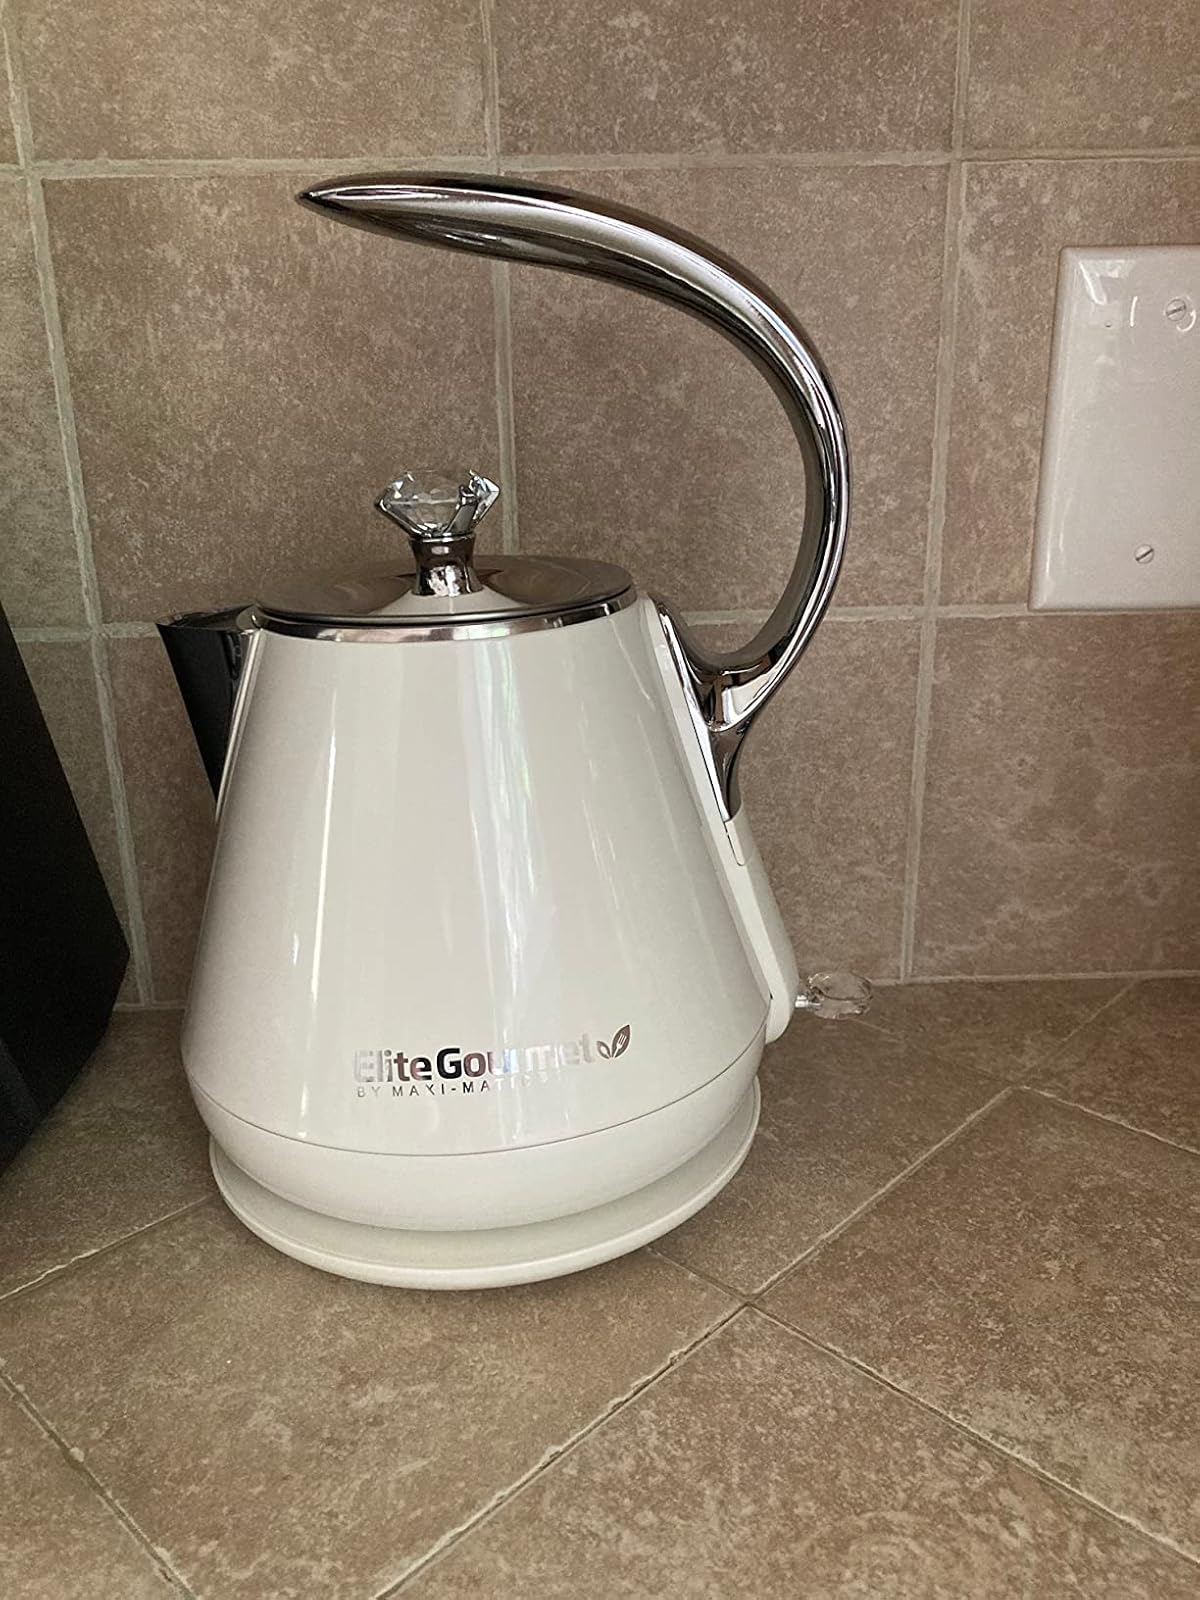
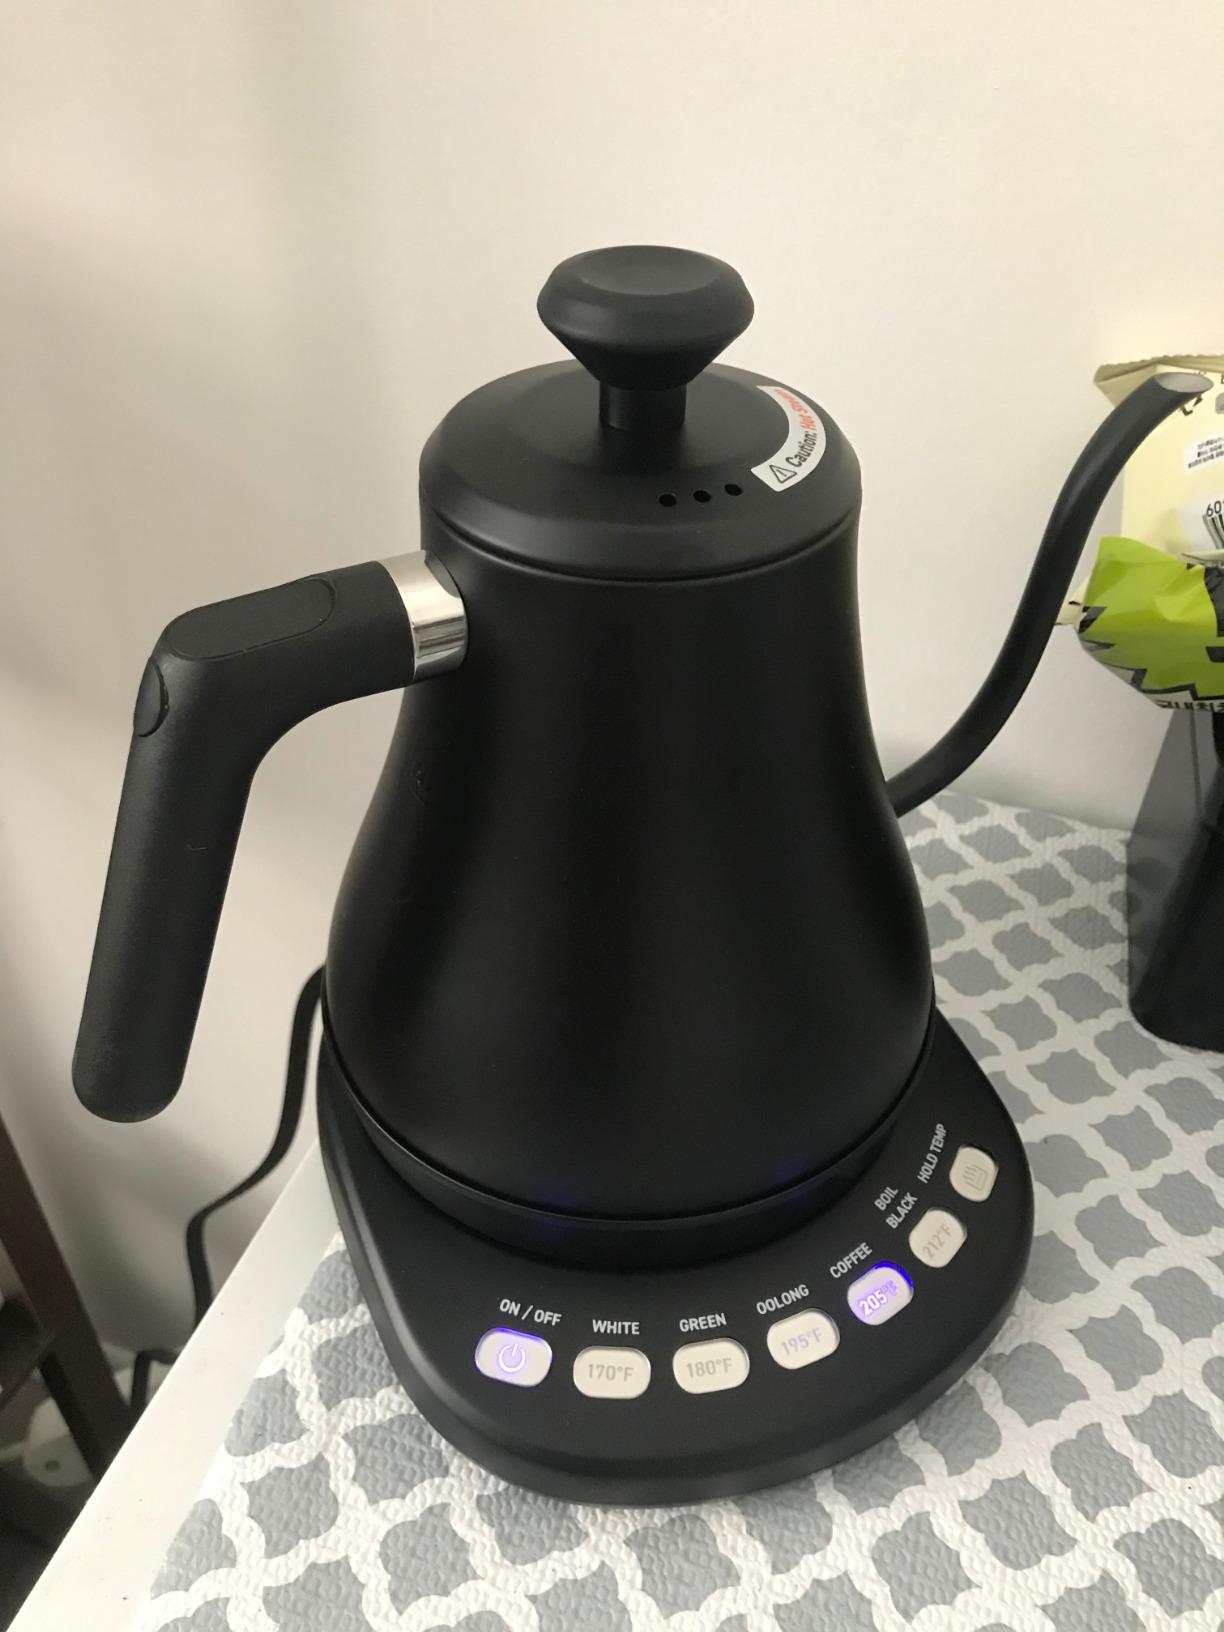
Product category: items_kettle
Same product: no